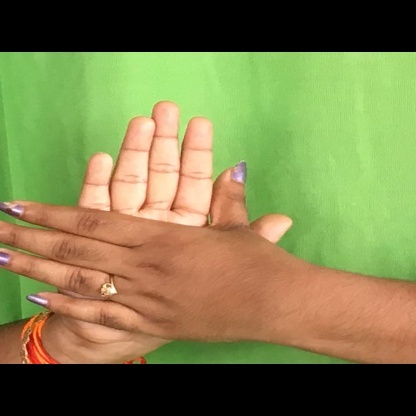
Mudra: Chakra